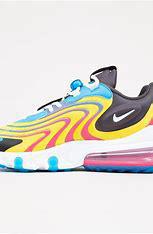
Brand: Nike
Model: Air Max 270 React ENG